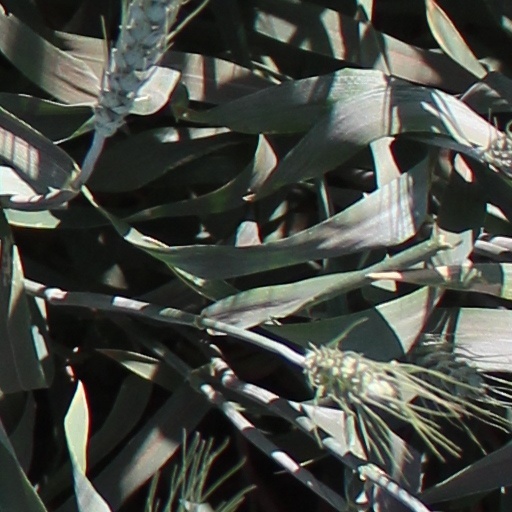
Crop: wheat